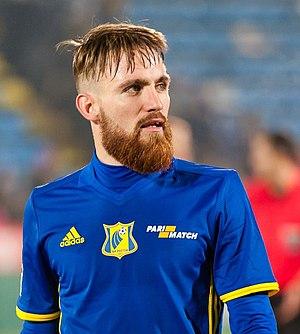
Žan Majer est un footballeur international slovène né le 25 juillet 1992 à Maribor. Il évolue au poste de milieu de terrain à l'US Lecce.